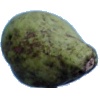
Label: pear_stone